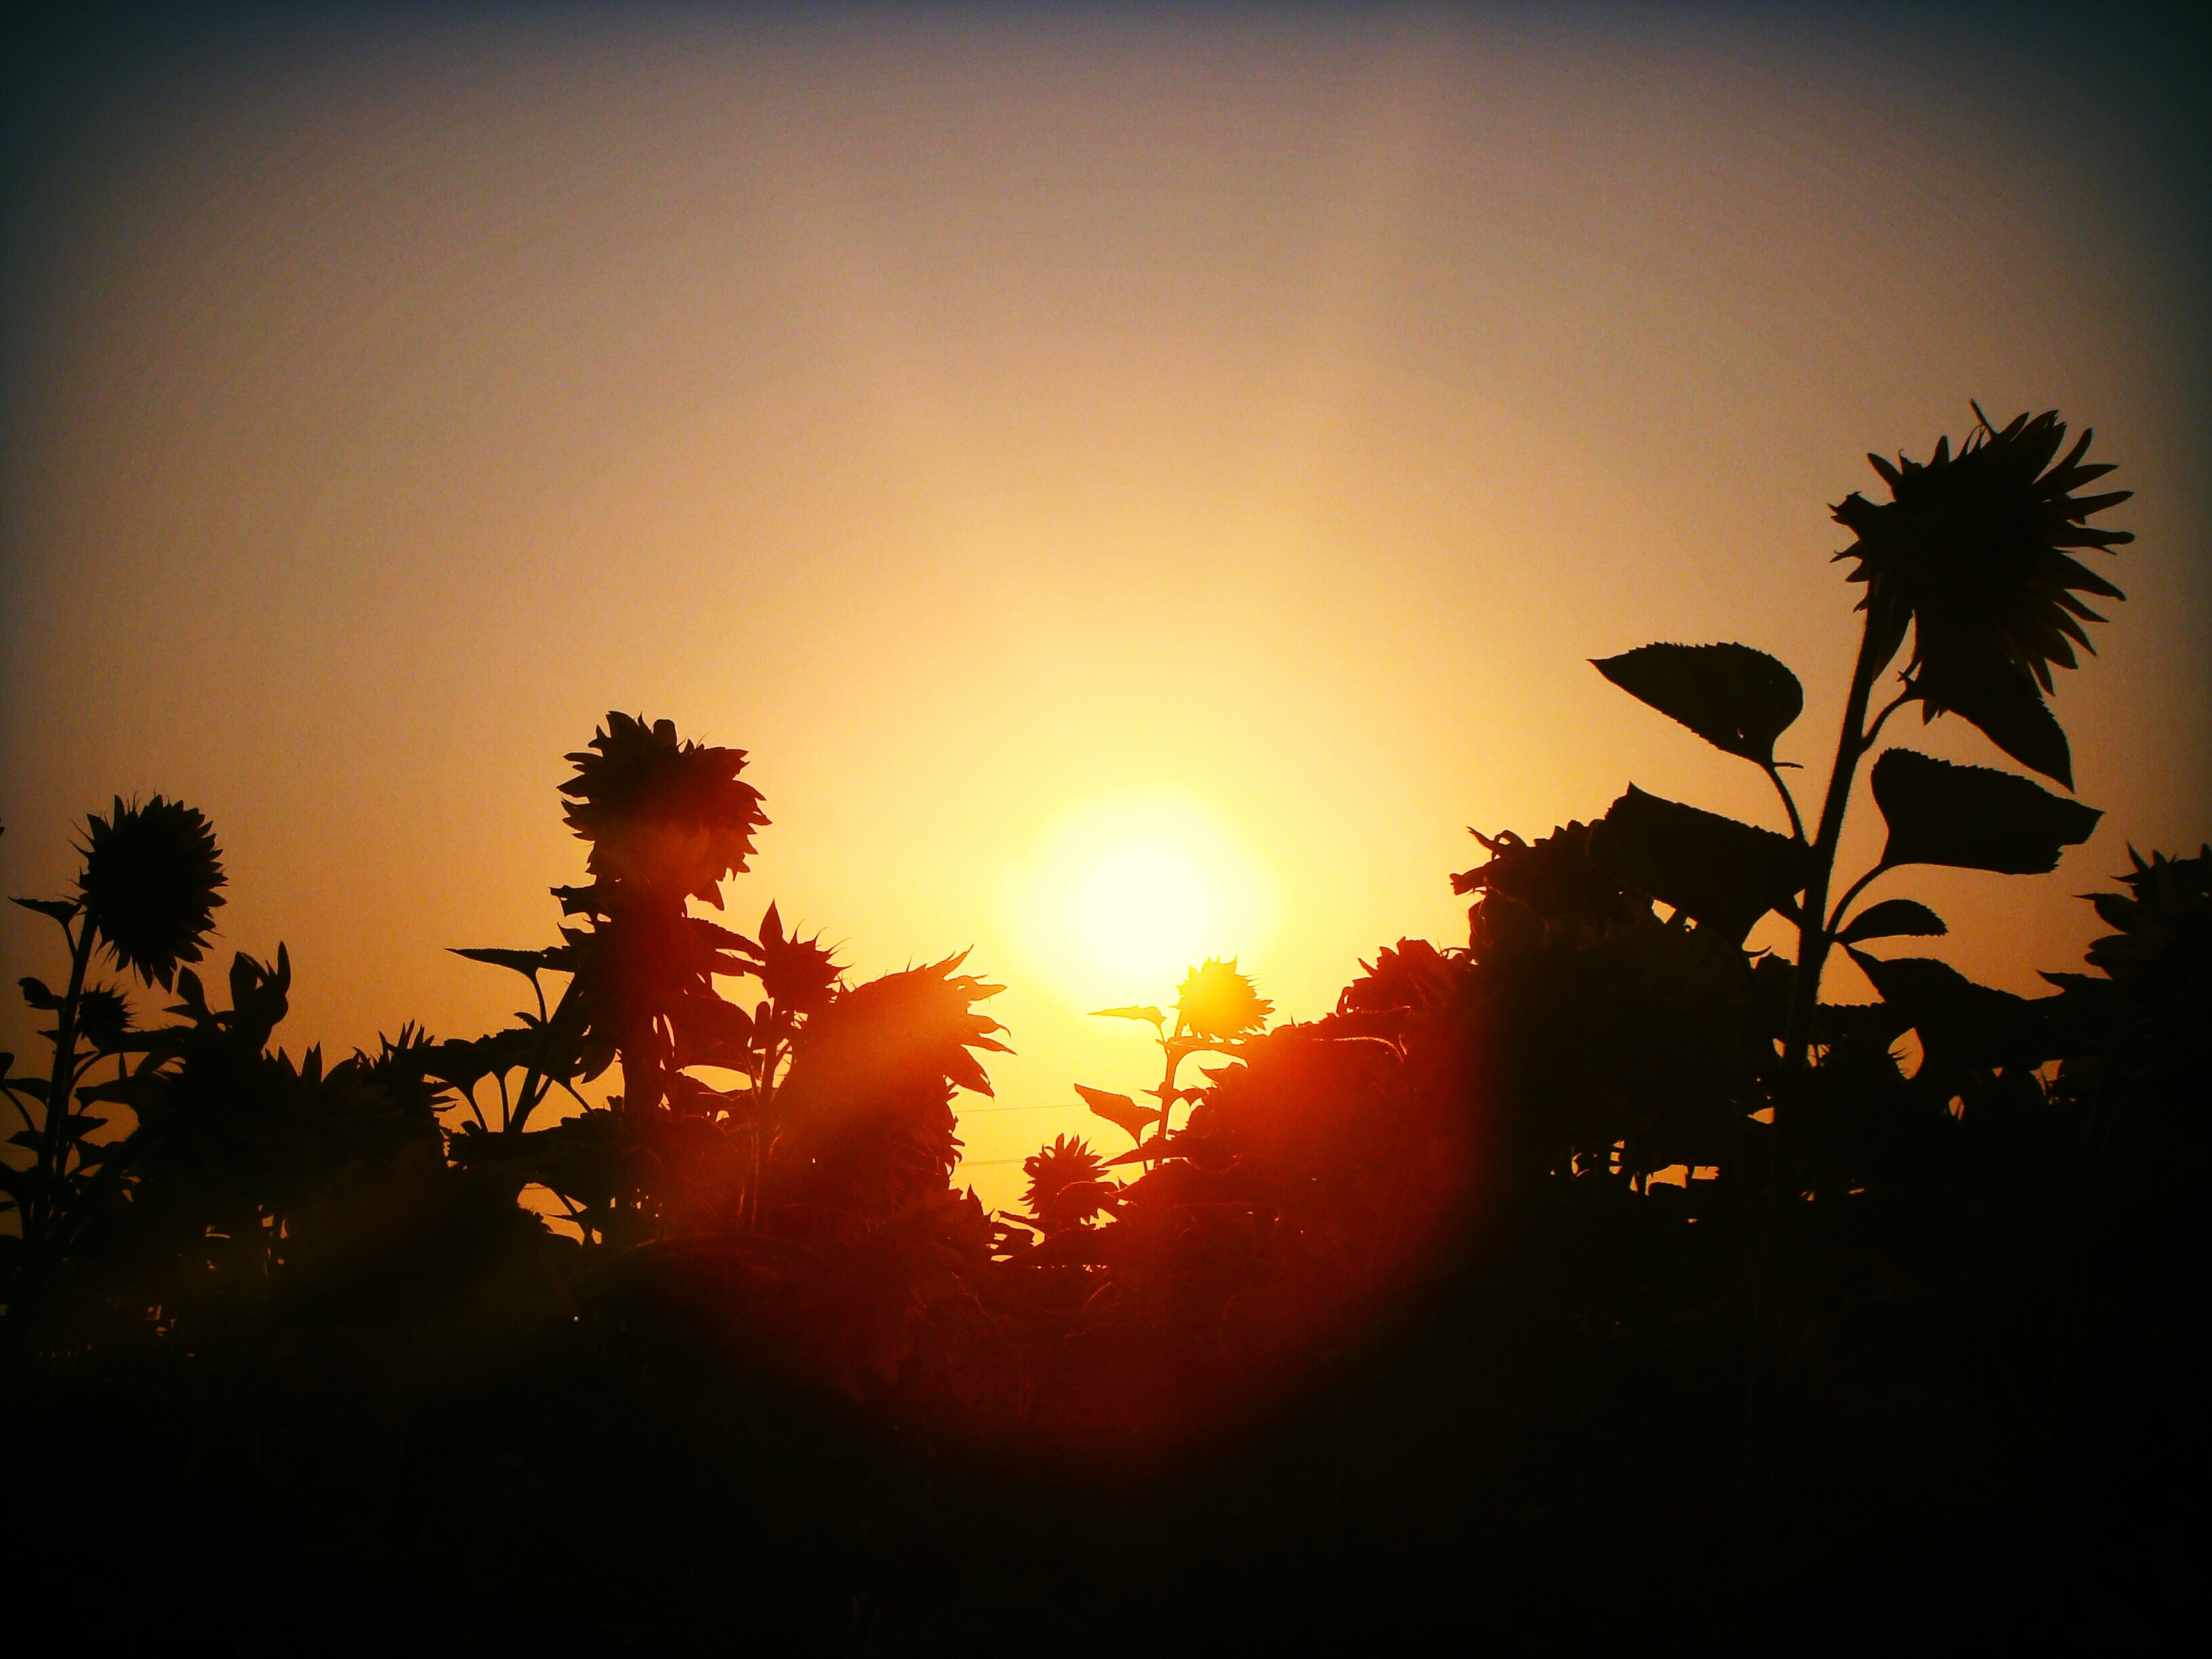
nature, silhouette, light, sky, sun, sunrise, sunset, field, sunlight, morning, flower, dawn, dusk, evening, sunflowers, ukraine, atmospheric phenomenon